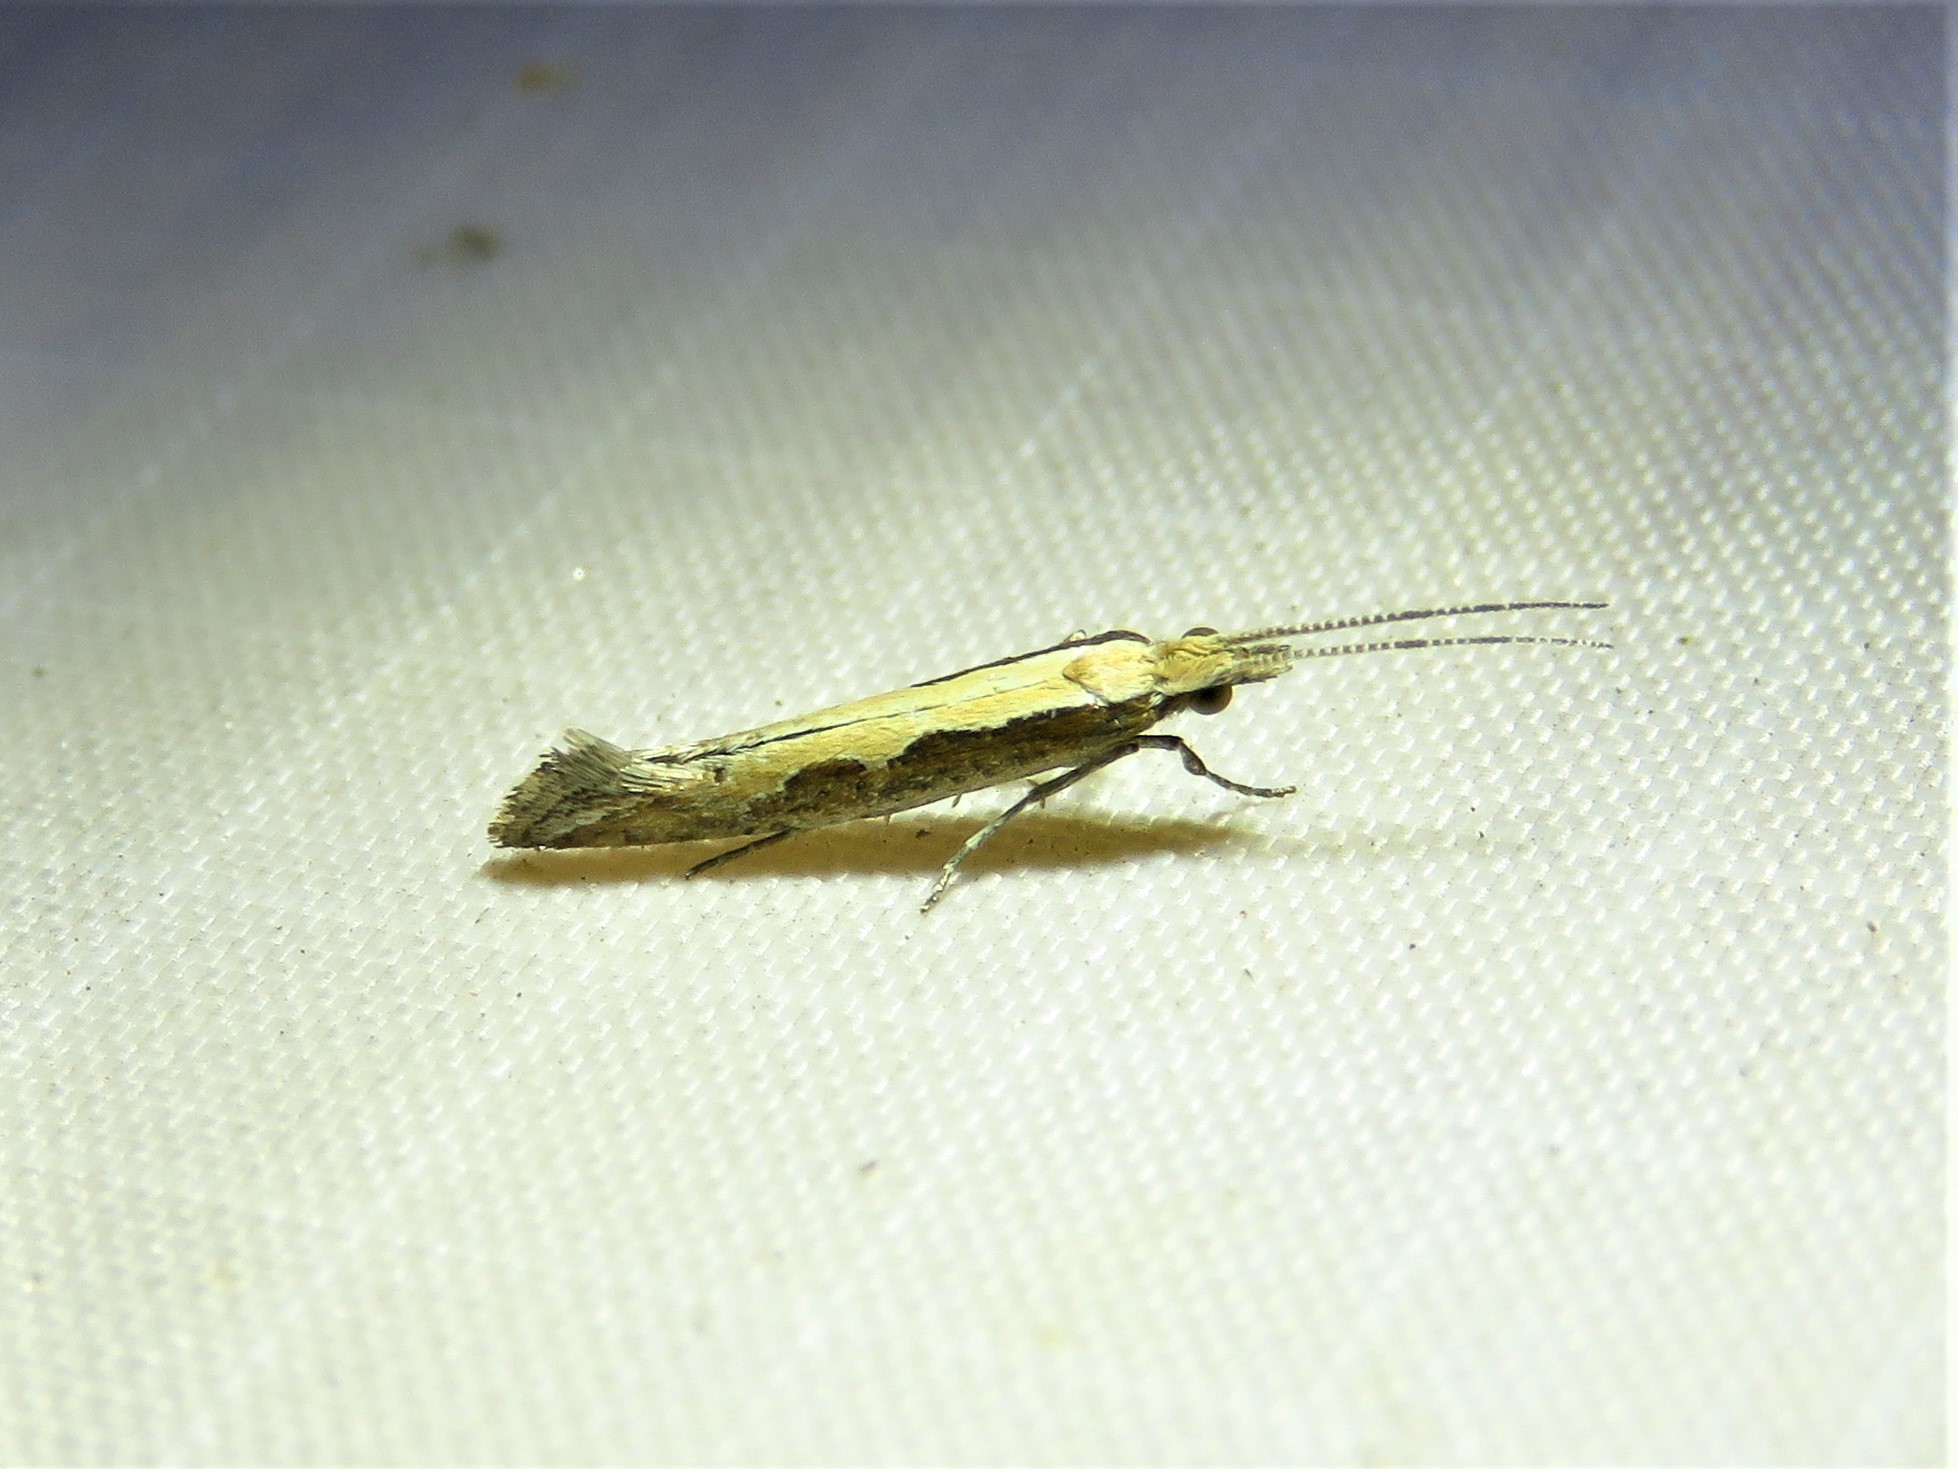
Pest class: diamondback_moth